Indian Rebellion of 1857

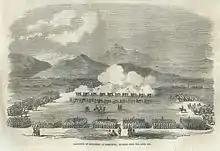
Wood-engraving of the execution of mutineers at Peshawar

The Sikhs and Pathans of the Punjab and North-West Frontier Province supported the British and helped in the recapture of Delhi. The Sikhs in particular feared reinstatement of Mughal rule in northern India because they had been persecuted by the Mughal Empire. They also felt disdain towards the "Purbiyas" or 'Easterners' (Biharis and those from the United Provinces of Agra and Oudh) in the Bengal Army. The Sikhs felt that the bloodiest battles of the First and Second Anglo-Sikh wars (Chillianwala and Ferozeshah), had been won by British troops, while the Hindustani sepoys had refused to meet the Sikhs in battle. These feelings were compounded when Hindustani sepoys were assigned a very visible role as garrison troops in Punjab and awarded profit-making civil posts in the Punjab.